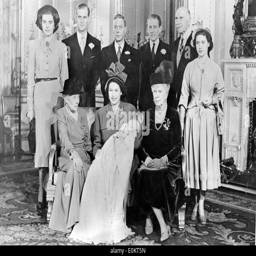
members of person along with monarch